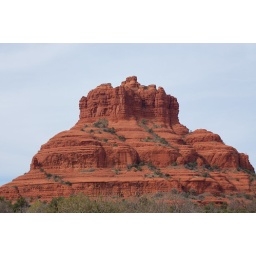
Sedona rock formations, love the horizontal stripes in the rocks and the slanted lines of the vegetation